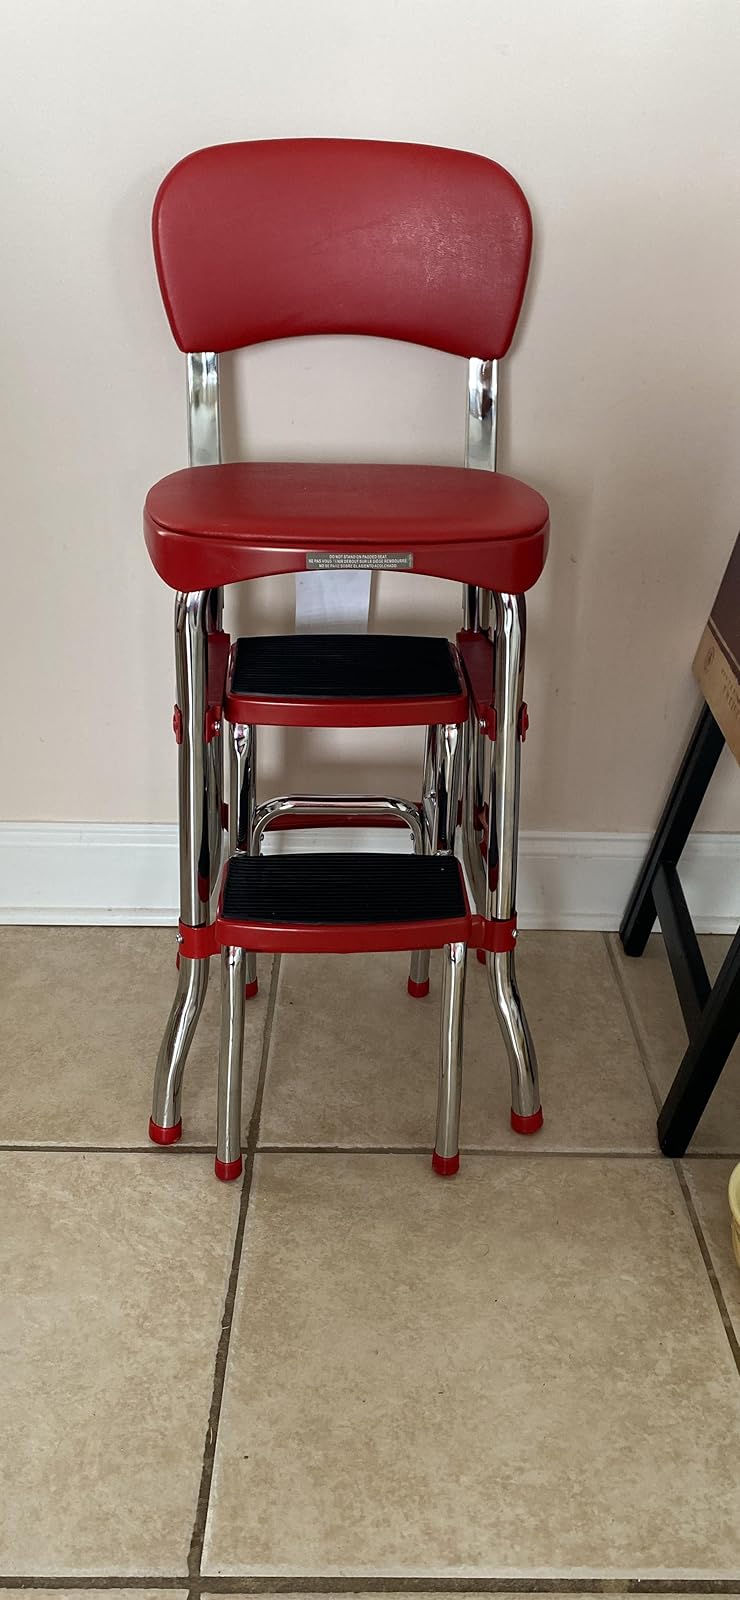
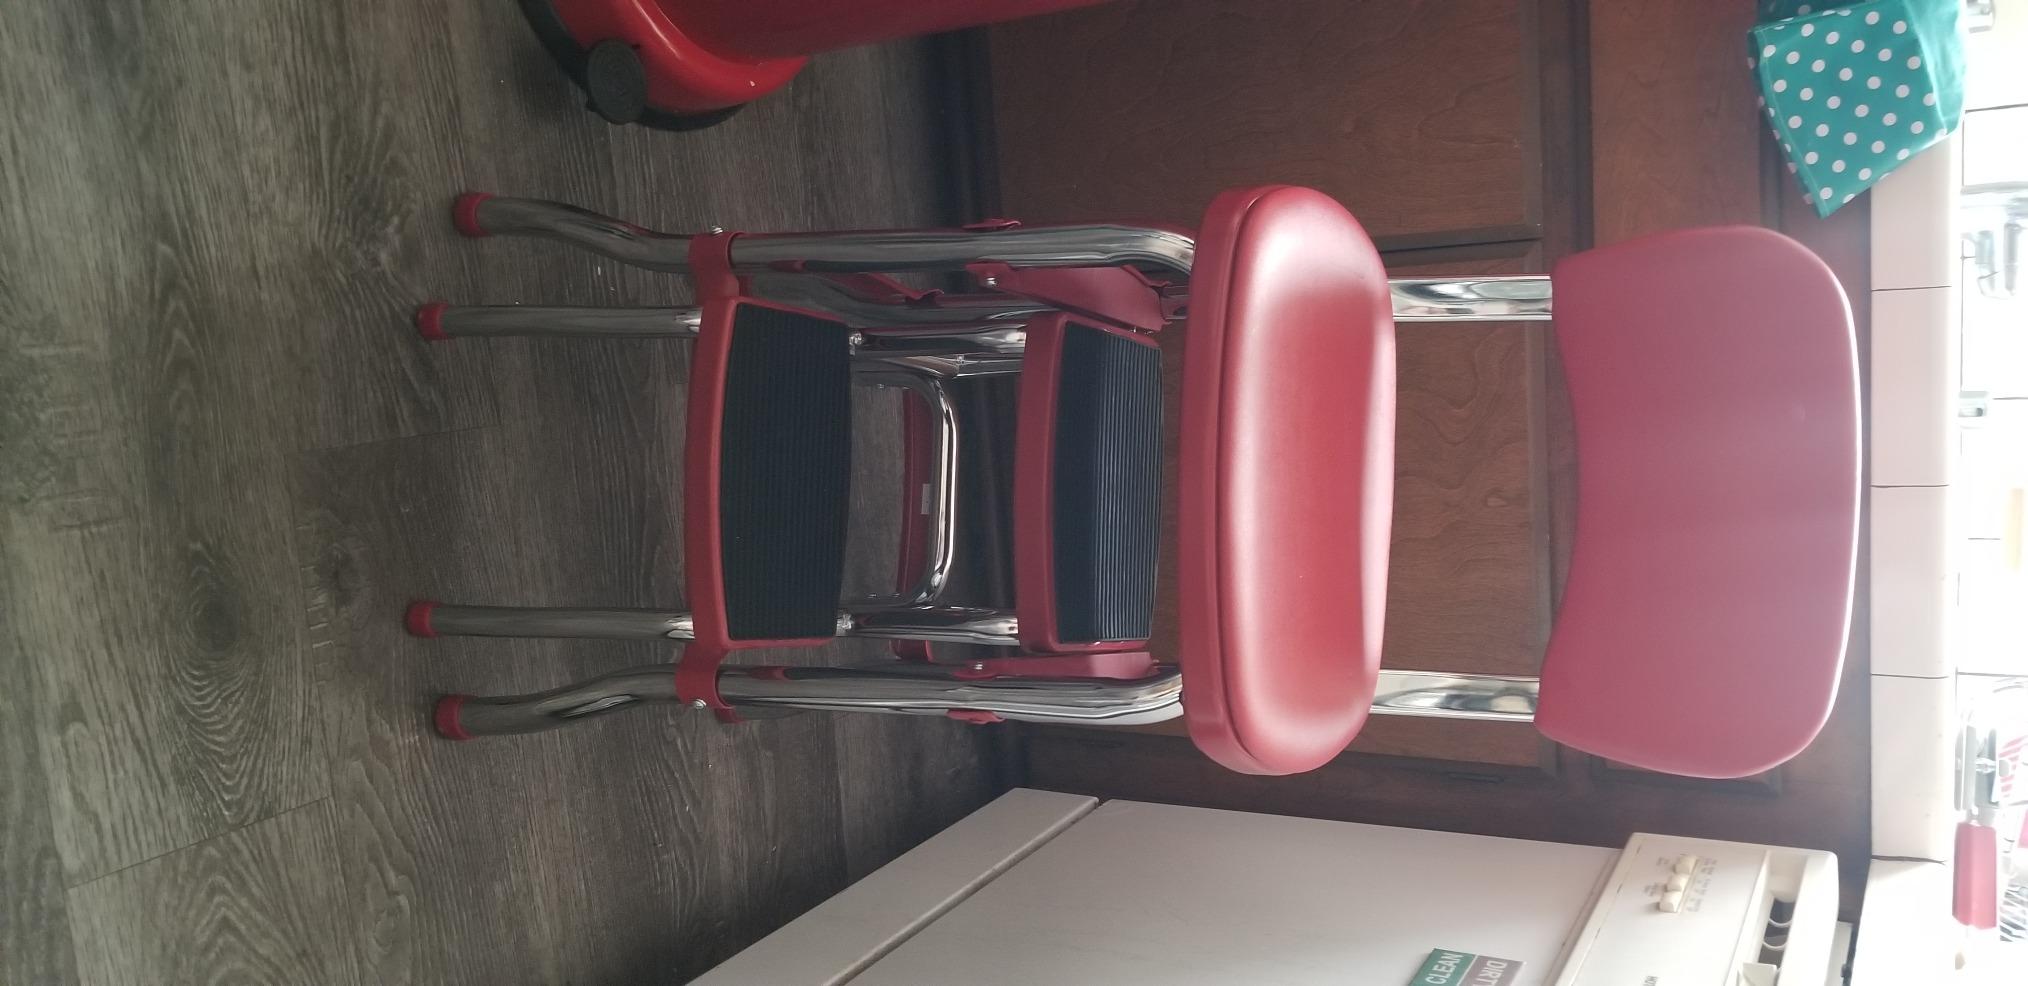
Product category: items_chair
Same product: yes